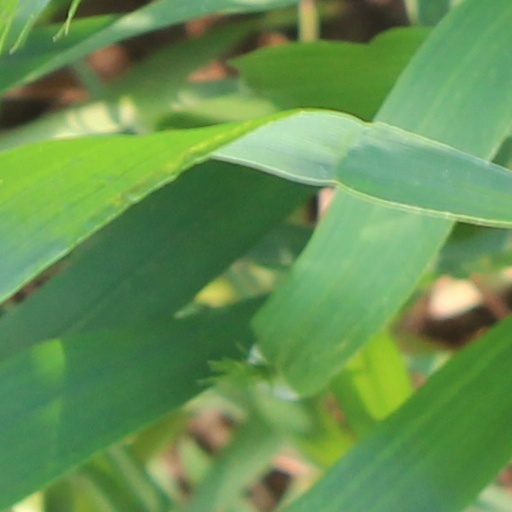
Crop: wheat